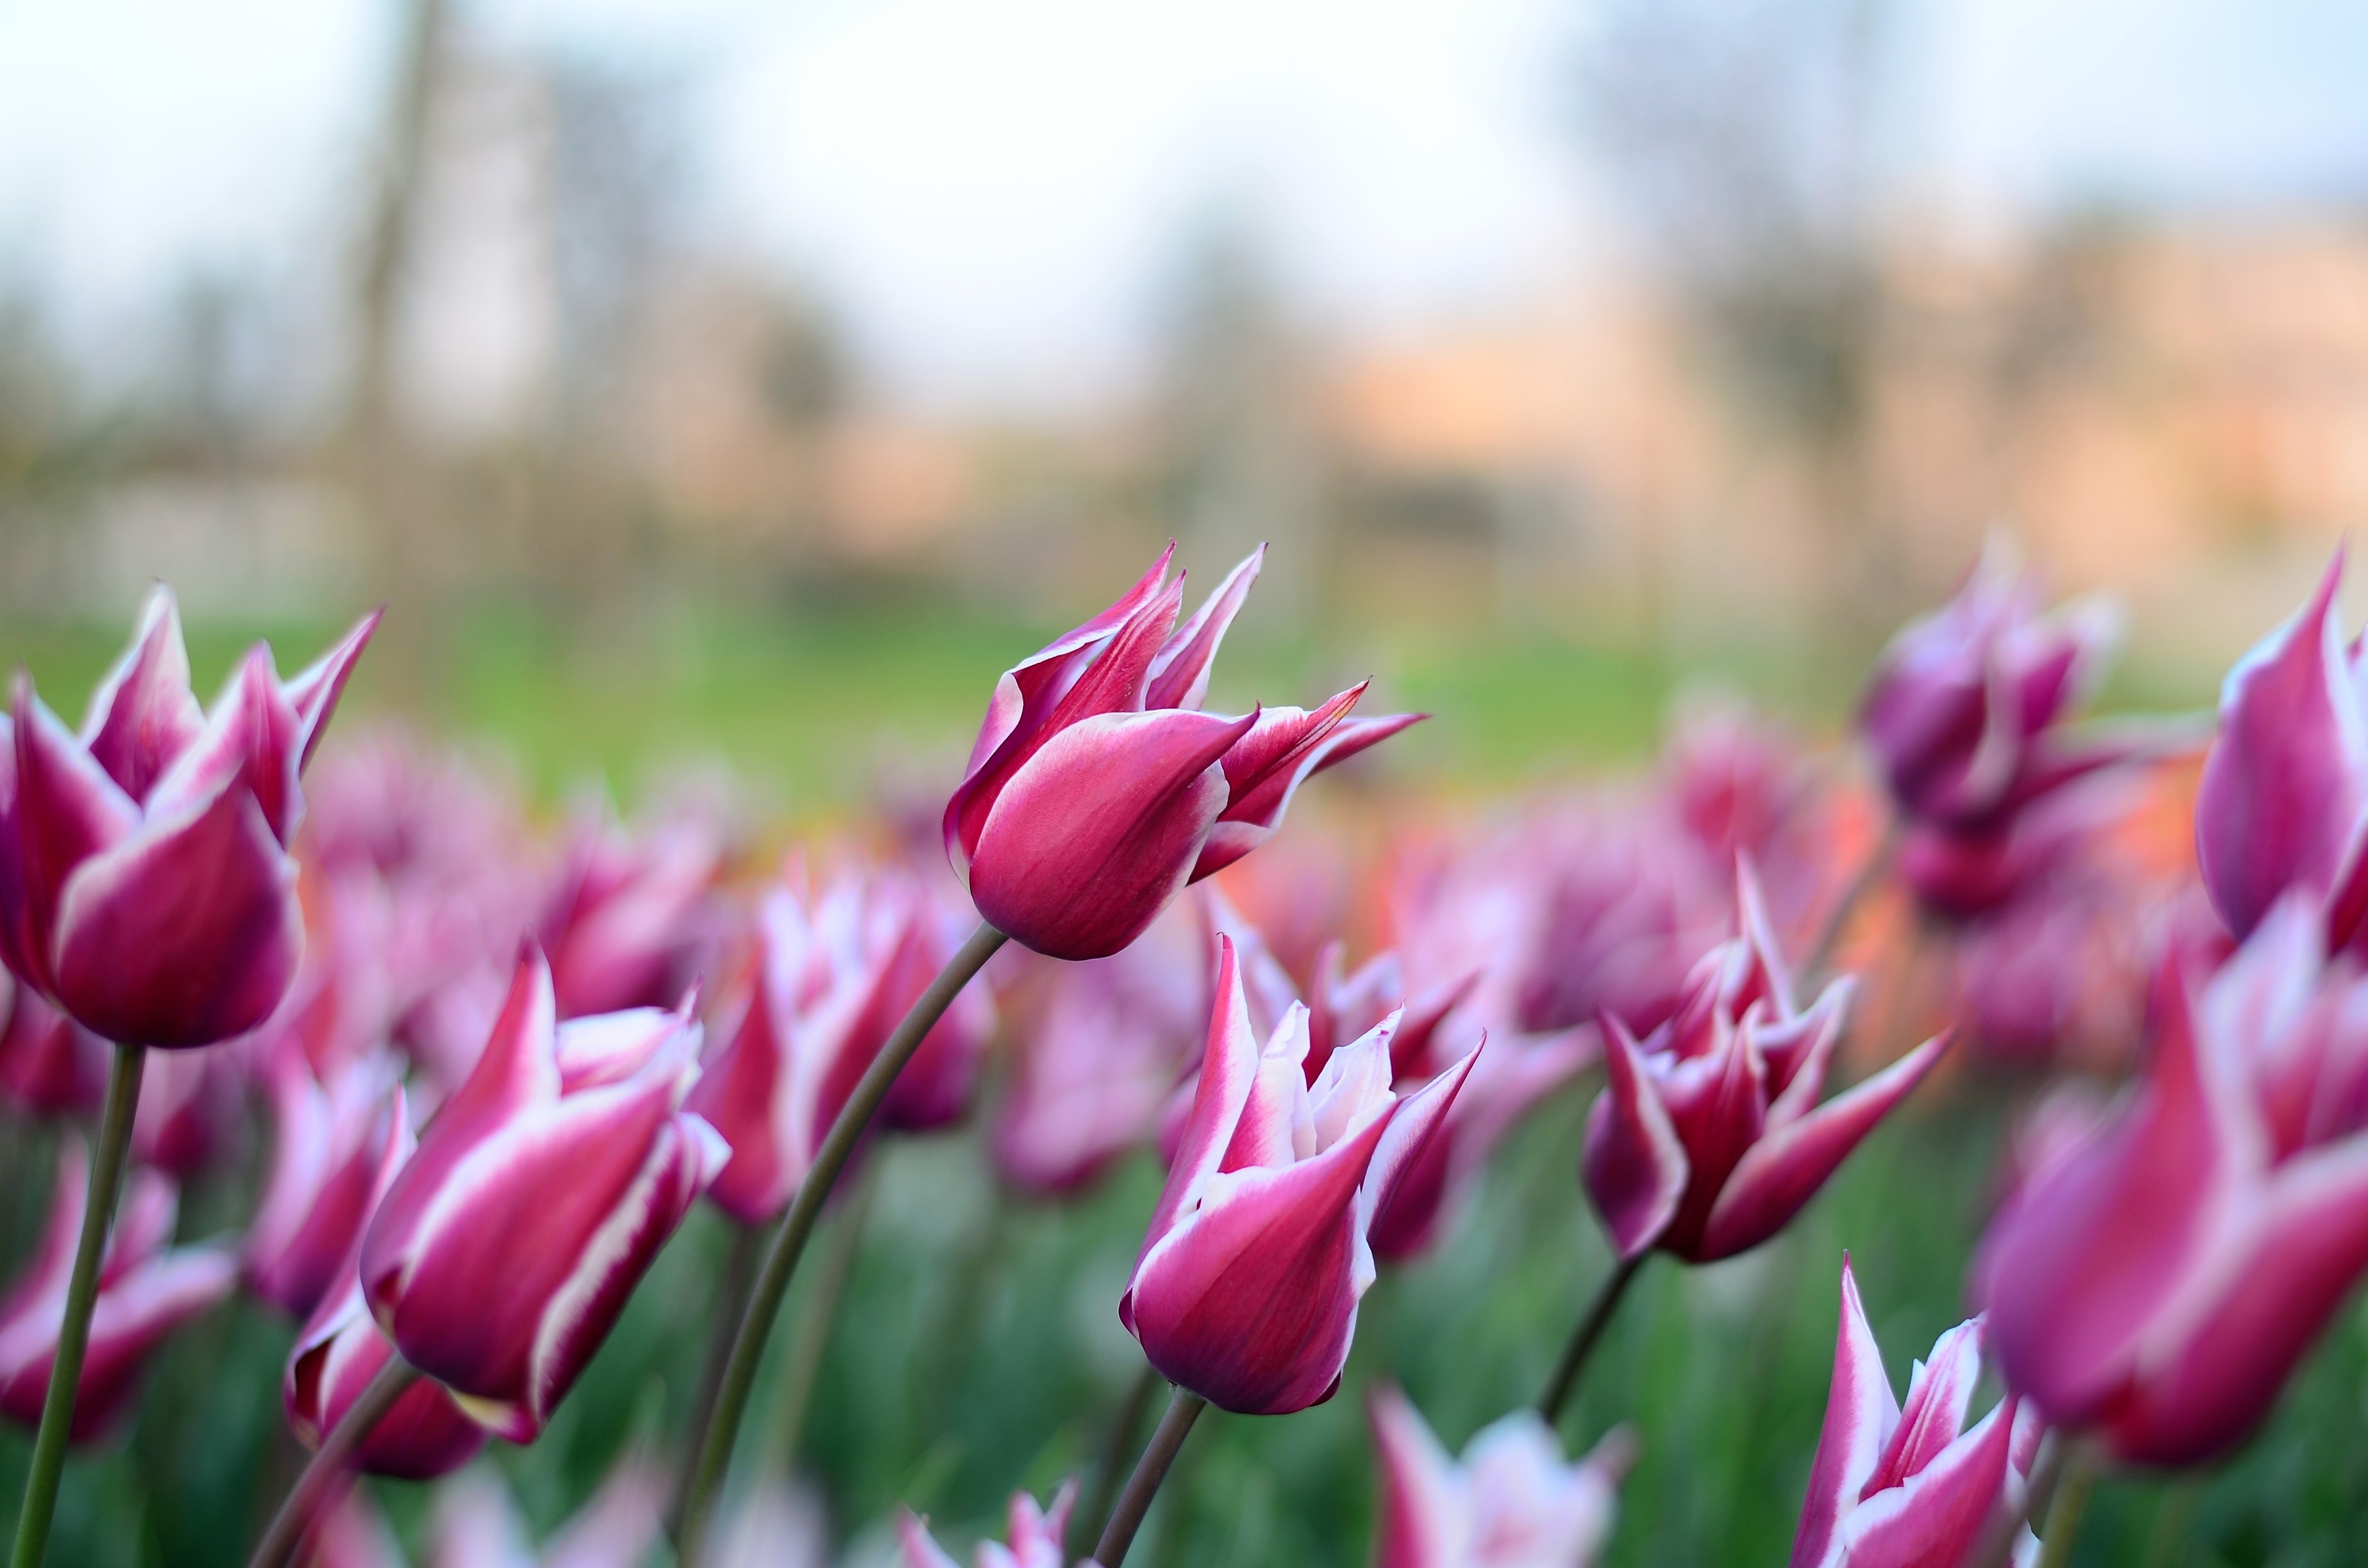
nature, blossom, plant, flower, petal, daisy, tulip, pattern, spring, green, red, macro, botany, flora, flowers, close up, leaves, colors, background, turkey, beautiful, tulips, spring flowers, vivid color, macro photography, flowering plant, purple tulips, plant stem, land plant, chichewa garden